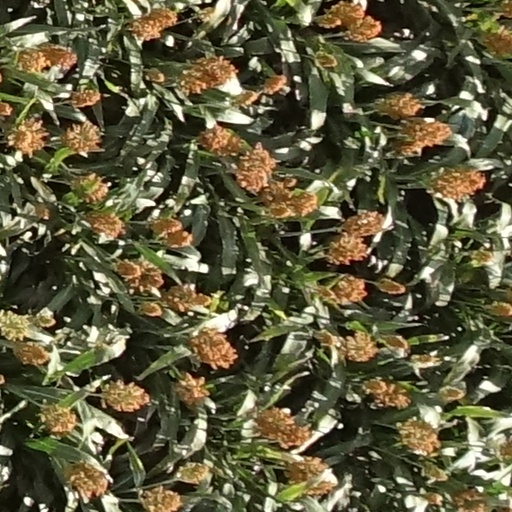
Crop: sorghum